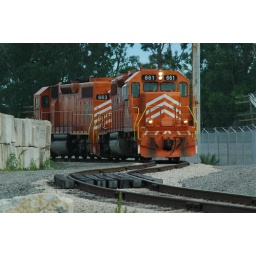
The J backs into the Petroleum plant near Spaulding to pick up tank cars at Elgin B.P